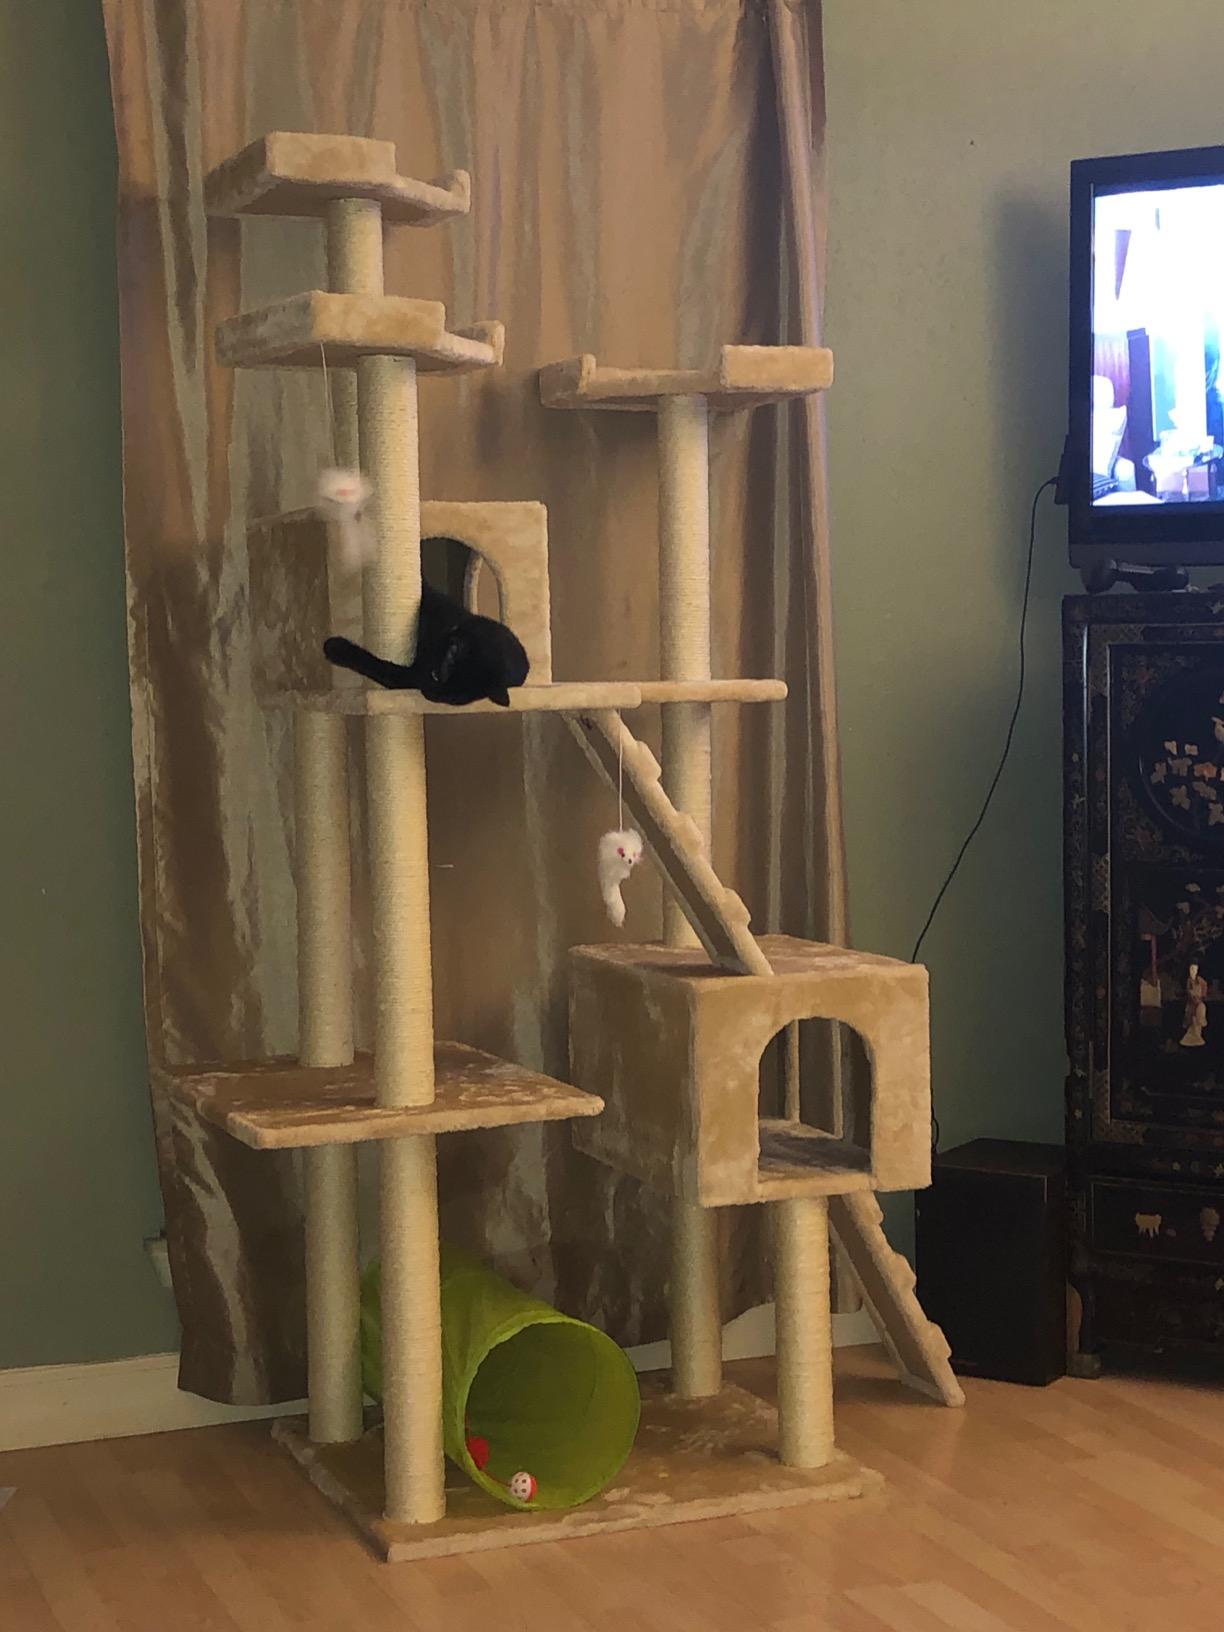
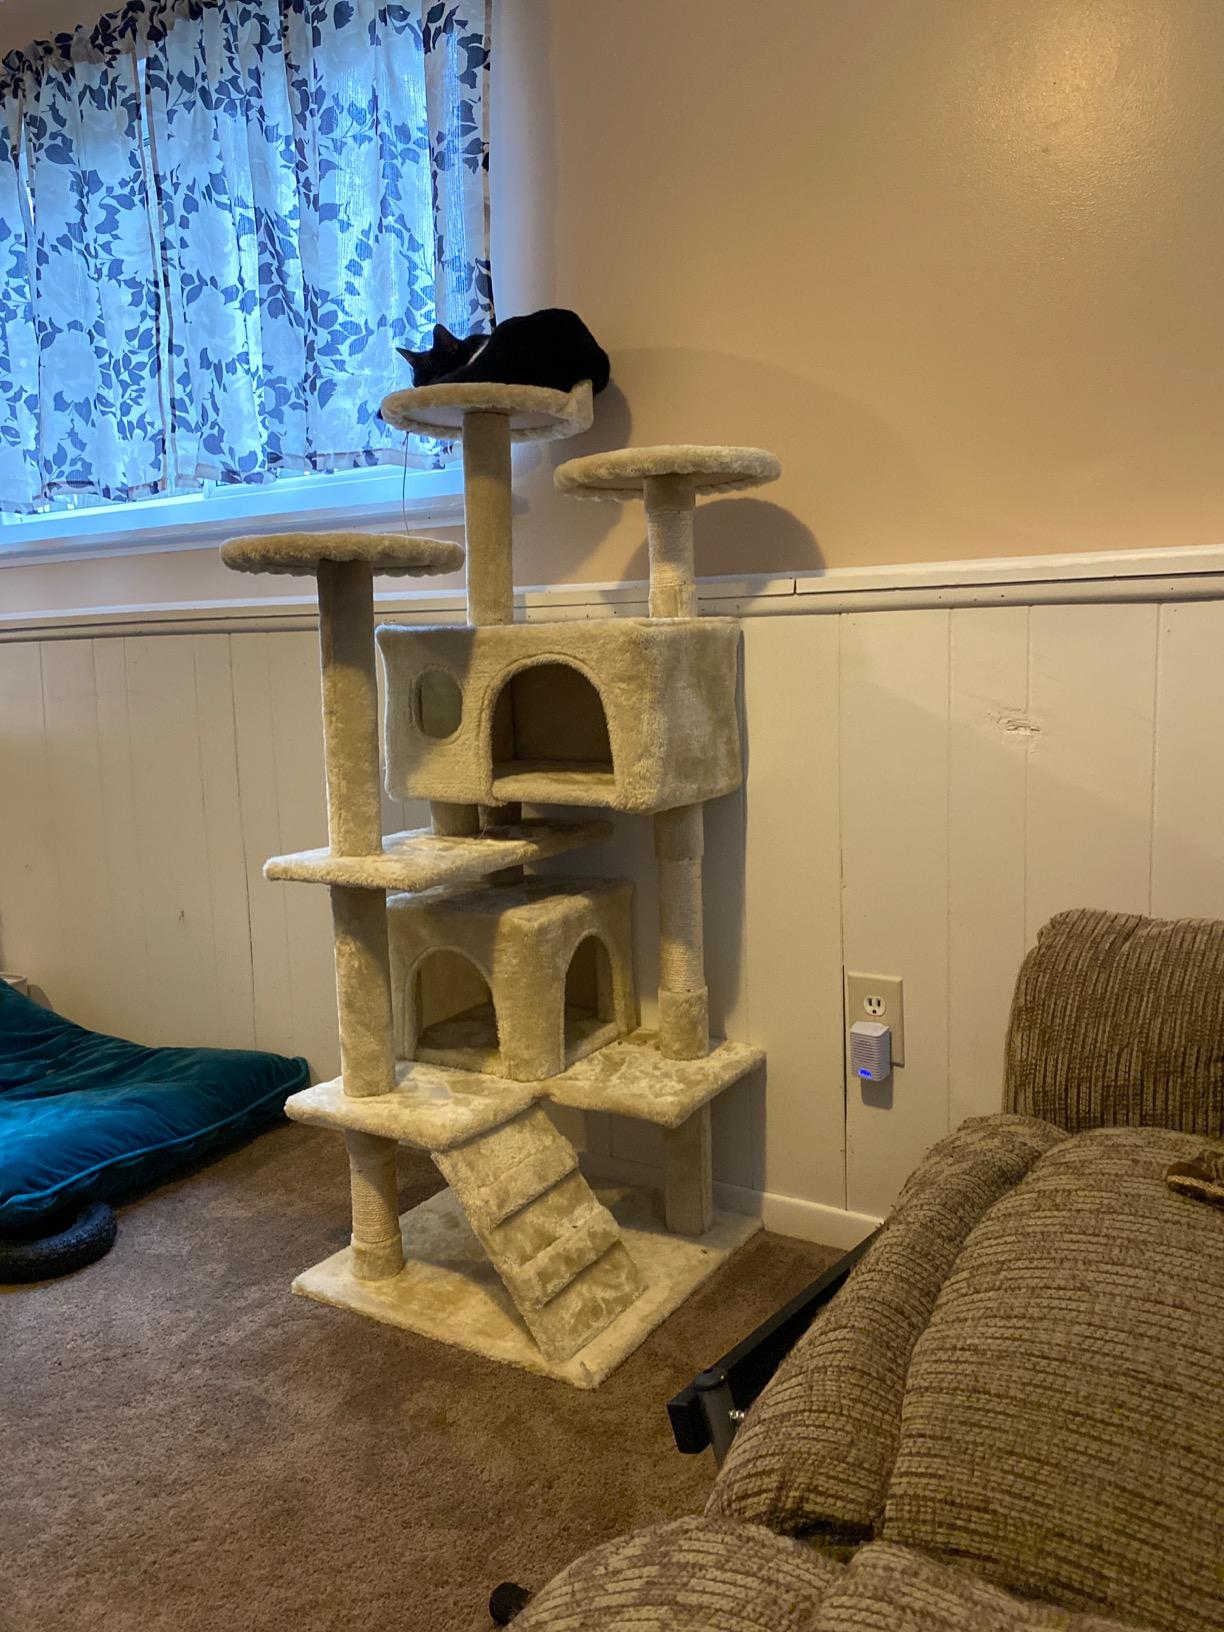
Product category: items_cat tree
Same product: no